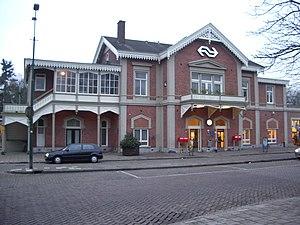
Cette liste des gares des Pays-Bas énumère les gares ferroviaires existantes des Pays-Bas, ainsi que les gares en projet ou en cours de réalisation. Les gares fermées et désaffectées font l'objet d'une liste séparée.